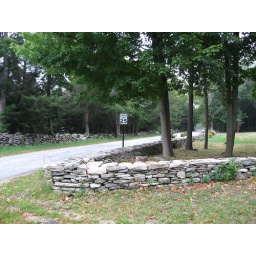
The stone walls in Connecticut were everywhere and made the roadsides lovely